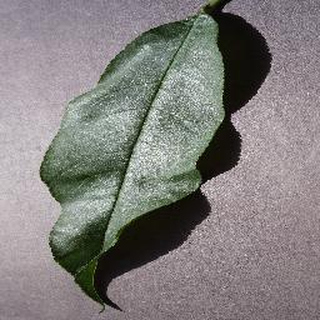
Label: healthy_peach